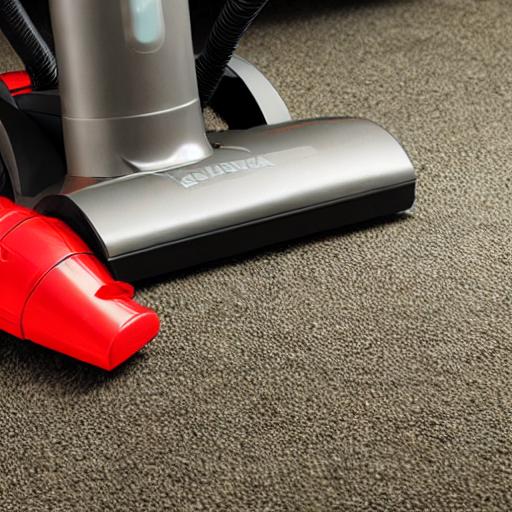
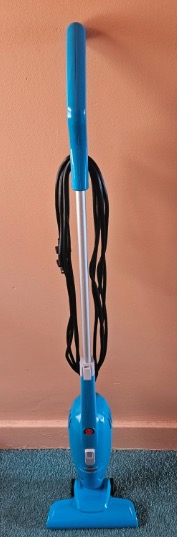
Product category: items_vacuum
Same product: no